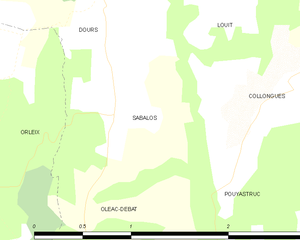
Carte des communes françaises
Sabalos est une commune française située dans le département des Hautes-Pyrénées, en région Occitanie.